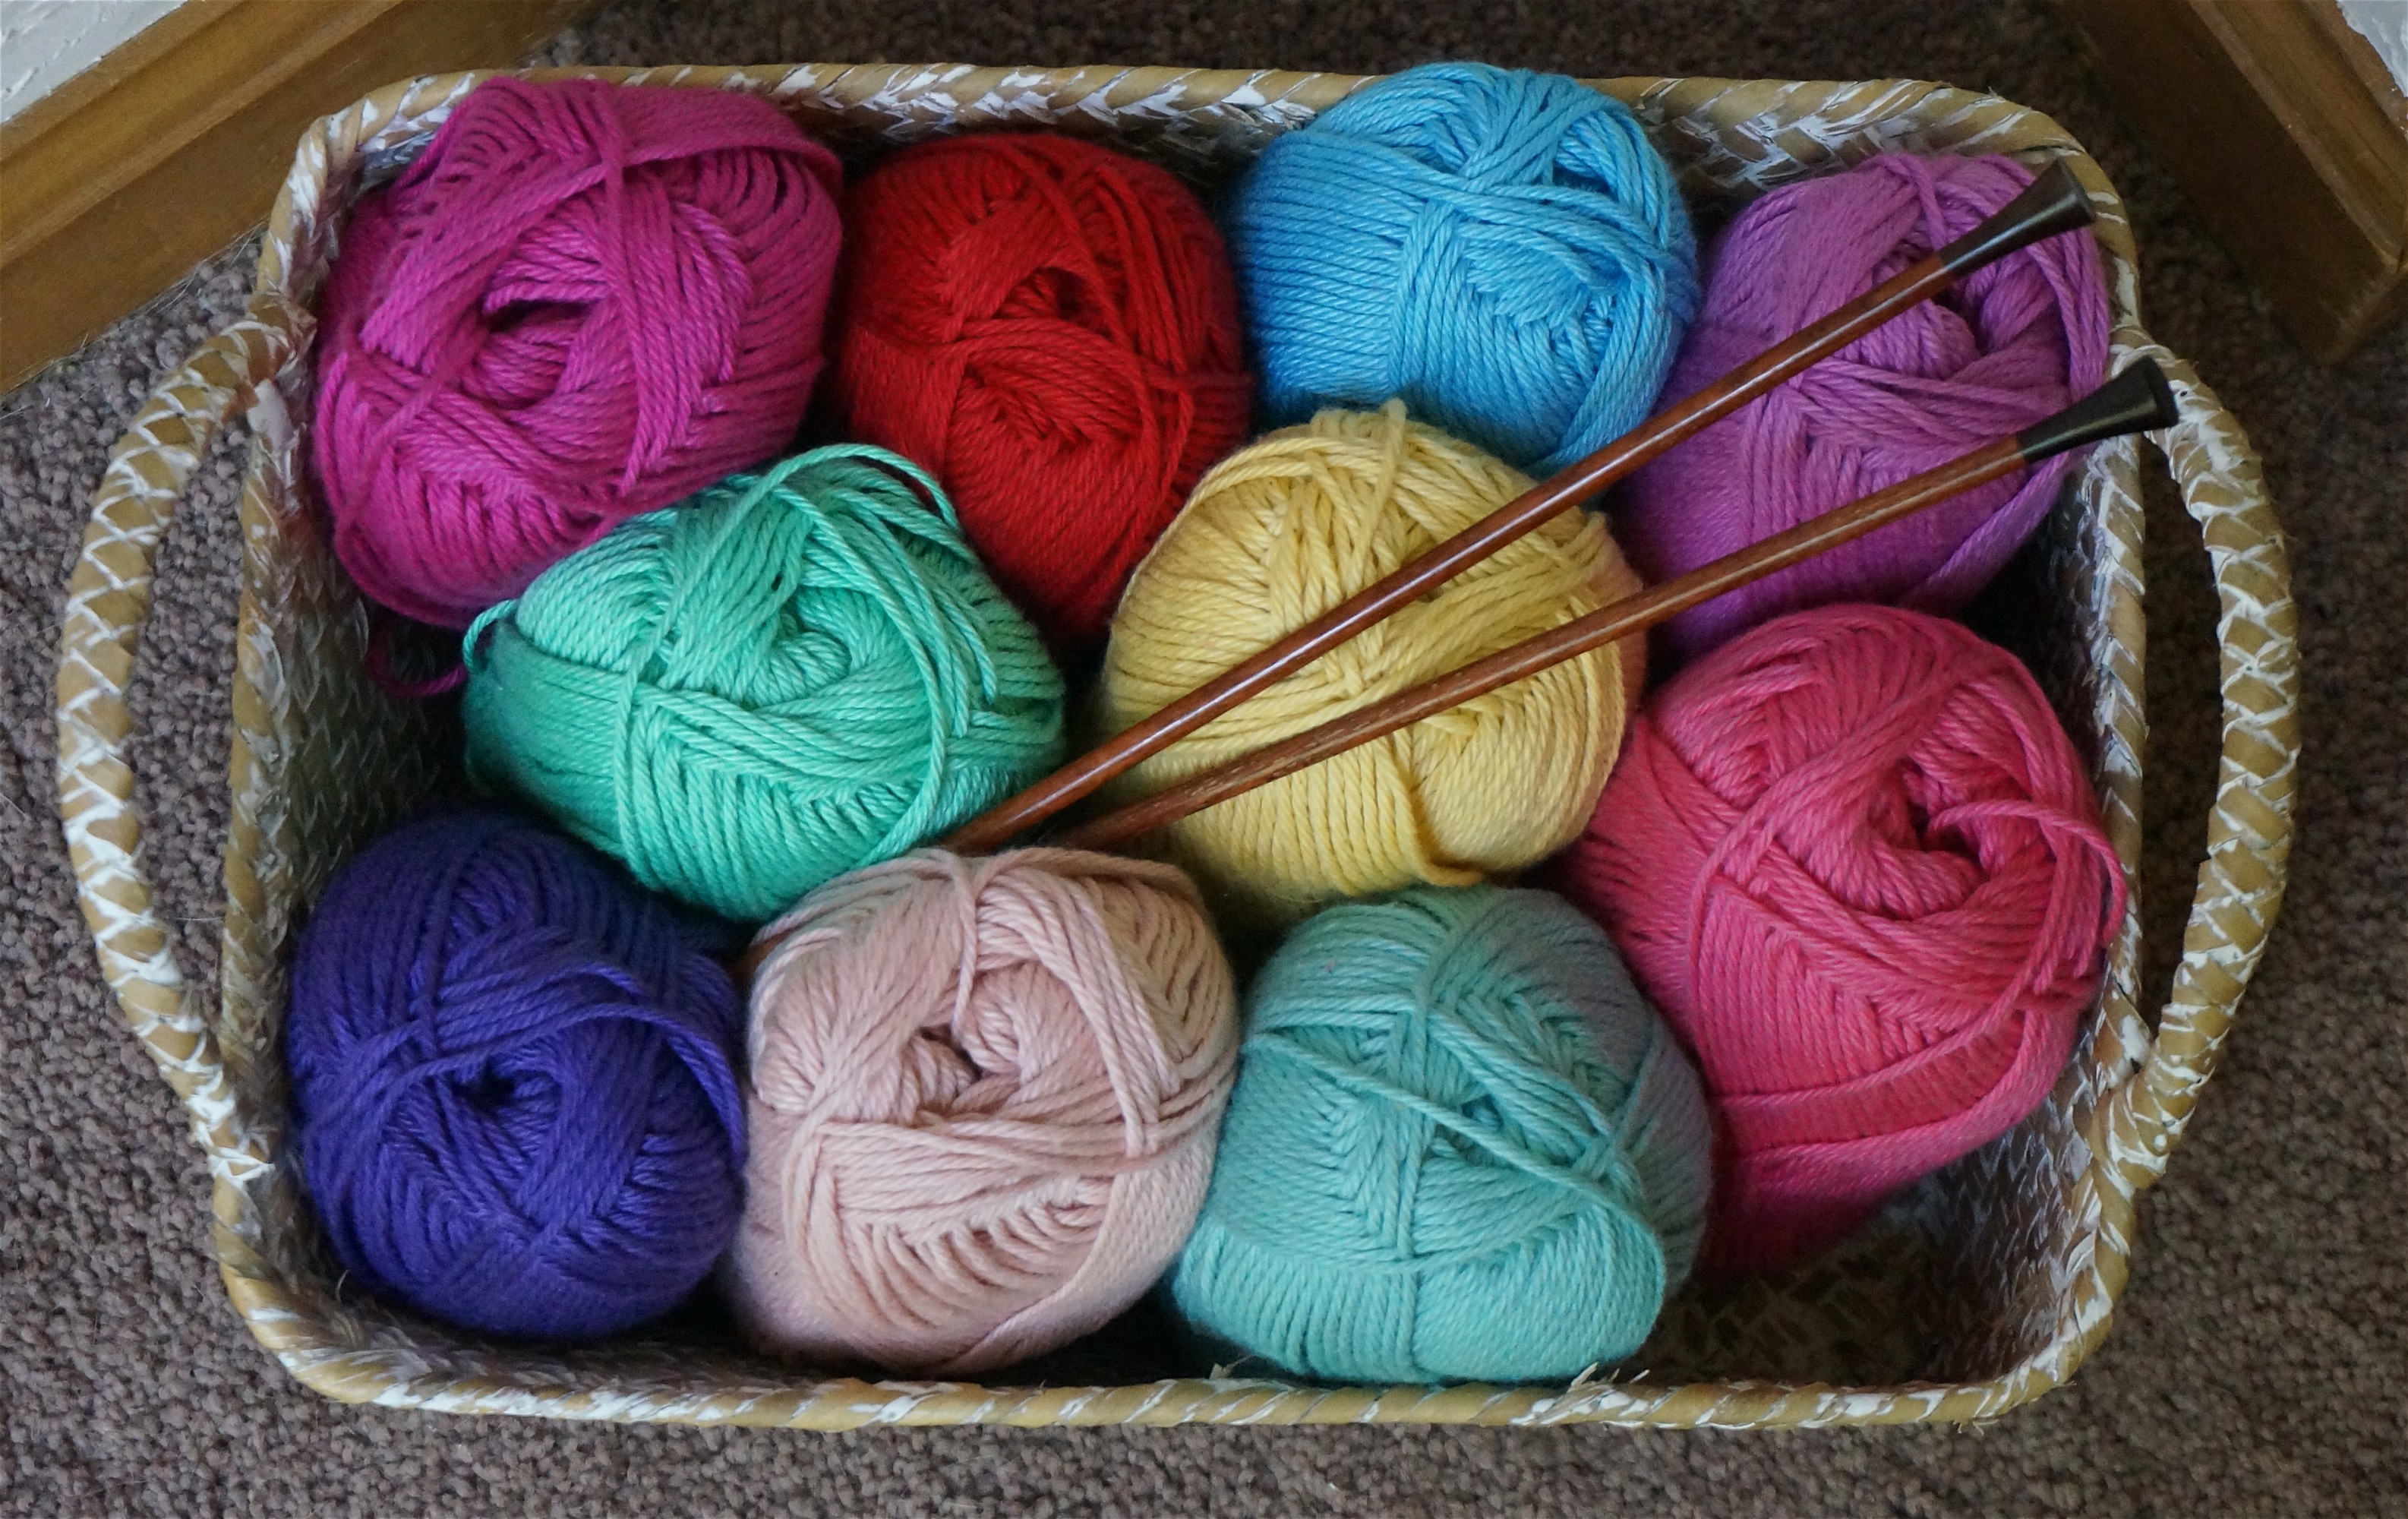
color, craft, colorful, knit, yarn, wool, material, thread, knitting, textile, art, soft, fiber, bright colors, knitting needles, fiber arts, cotton baby yarn